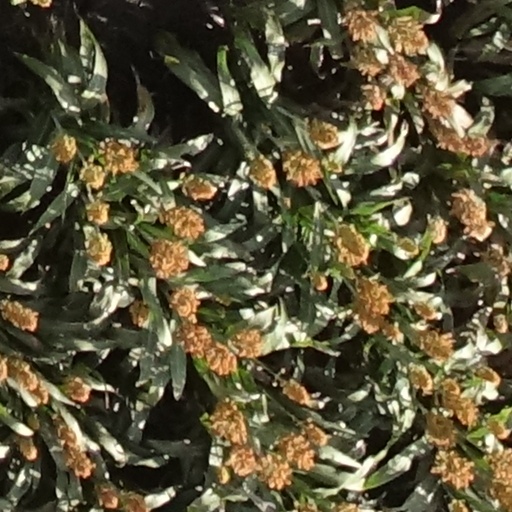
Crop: sorghum